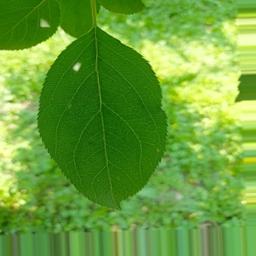
Label: Healthy